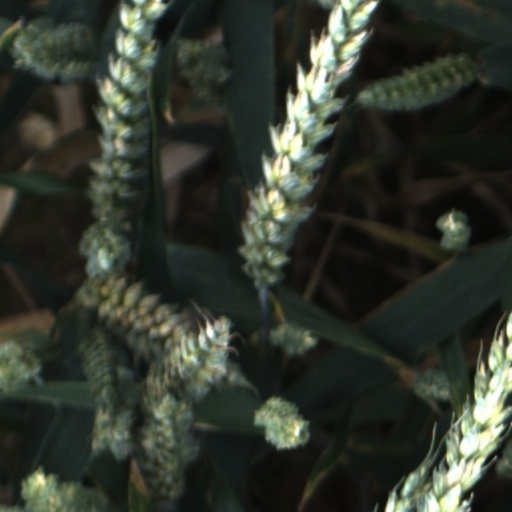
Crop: wheat